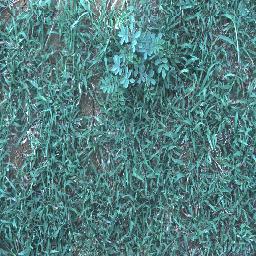
Label: negative